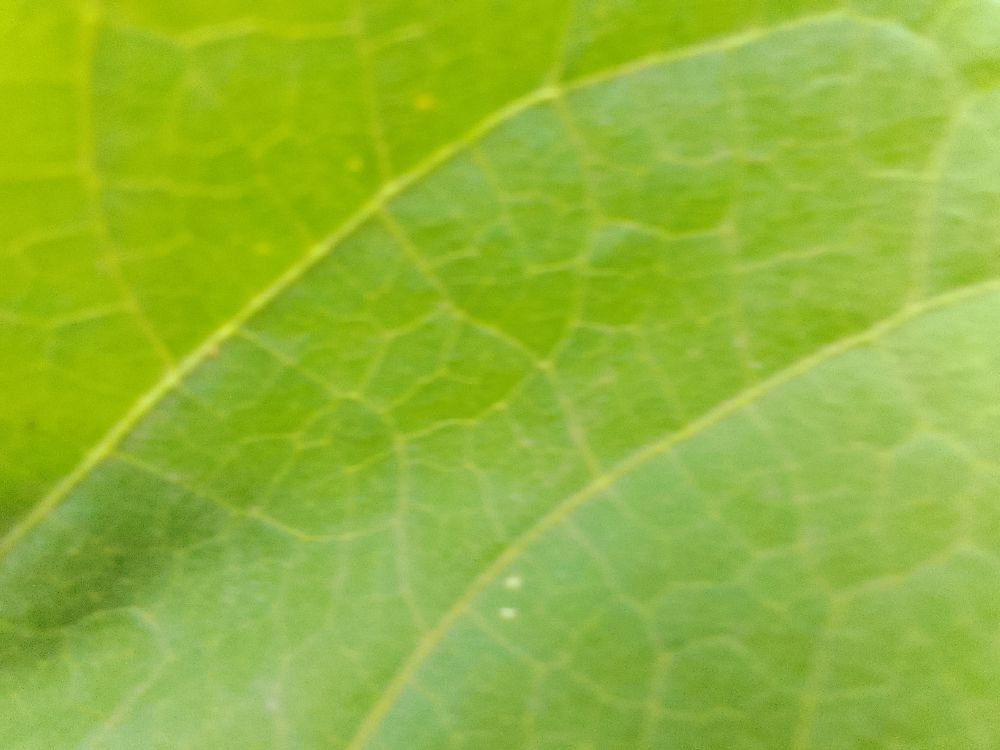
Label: healthy